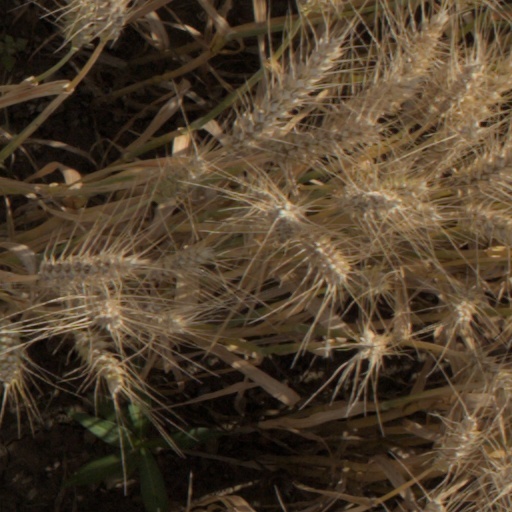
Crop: wheat